Hotel Astoria (Copenhagen)

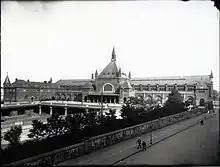
The site photographed by Peter Elfelt in 1920.

In 1881, Tømmerpladsvej was renamed Reventlowsgade. The new Copenhagen Central Station was inaugurated on the northeast side of the street in 1908. The first section of Reventlowsgade was initially separated from Bangegårdspladsen (the space in front of the new central station) by a wall. It was later decided to use the extremely narrow site for the construction of a new railway hotel.